Dolní Věstonice (archaeological site)

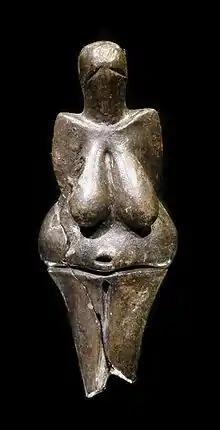
Venus of Dolní Věstonice (31,000–27,000 BP, Gravettian industry)

The Dolní Věstonice artifacts also include some of the earliest examples of fired clay sculptures, including the Venus of Dolní Věstonice, and date back to 26,000 BP.